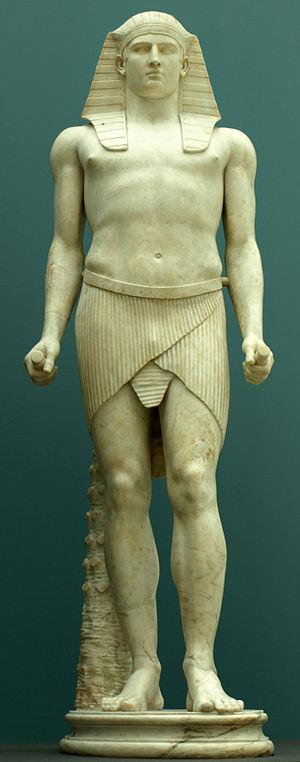
Antinoüs est un jeune homme originaire de Bithynie ayant vécu au IIᵉ siècle apr. J.-C., plus connu comme favori et amant de l'empereur romain Hadrien. Il meurt âgé de 20 ans environ, noyé dans le Nil, dans des circonstances qui restent mystérieuses. Divinisé par Hadrien, Antinoüs est représenté par un grand nombre d'œuvres d'art qui en font l'un des visages les plus célèbres de l'Antiquité.
La fontaine du Fellah est une fontaine située au nᵒ 42 de la rue de Sèvres dans le 7ᵉ arrondissement de Paris, juste à côté de l'entrée du métro Vaneau. C'est un bel exemple du style néo-égyptien, en vogue en France après la campagne d'Égypte de Bonaparte. Son nom évoque le fellah égyptien, mais la statue représenterait plutôt Antinoüs, le favori de l'empereur Hadrien, elle est très visiblement inspirée de la statue antique découverte en 1739 dans la fastueuse villa de l'empereur, près de Tivoli, et conservée au musée du Vatican.